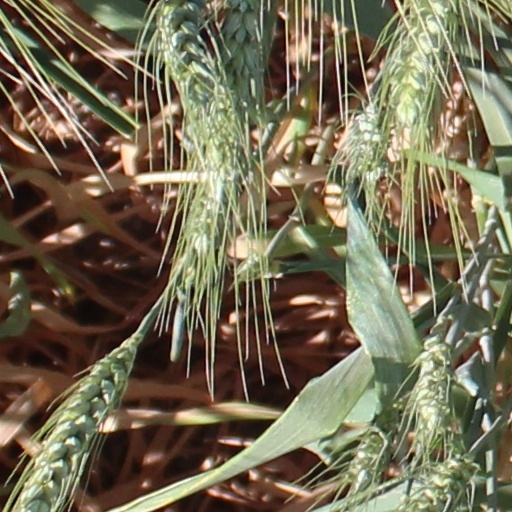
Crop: wheat